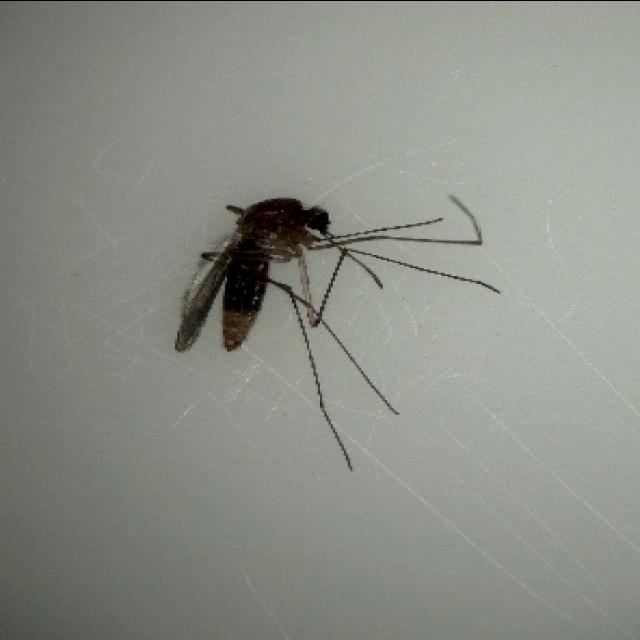
Species: culex_pipiens